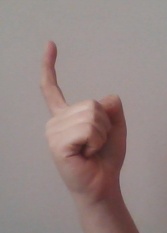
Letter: ra